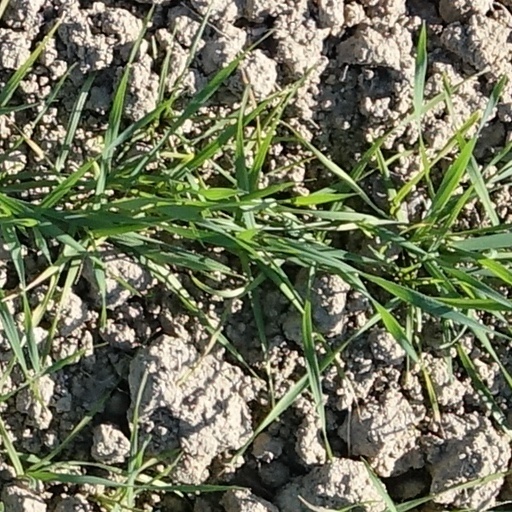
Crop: wheat